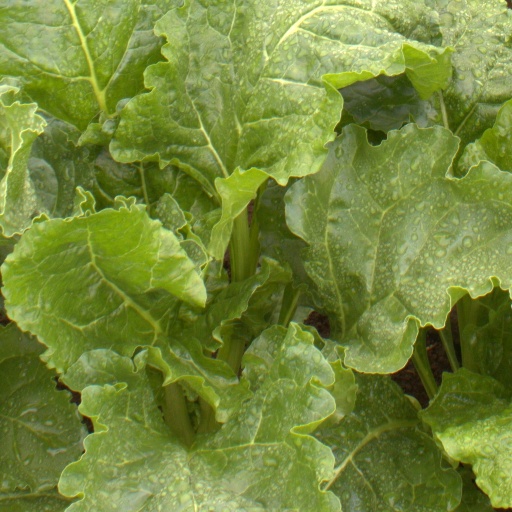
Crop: sugar beet